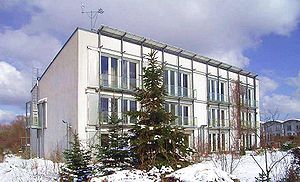
Passivt design
Et af de første tyske passivhuse i Darmstadt
Passivt design er et princip til design af bygninger, som følger principperne for bæredygtigt byggeri. Princippet går ud på at konstruere bygningen således at der kun skal tilføres et minimum af energi til bygningen, der således er "passiv", dvs ikke bruger energi. Først brugt i Tyskland under betegnelsen "Passivhaus". Bemærk at det i lige høj grad gælder varme klimaer som kolde. På dansk også kaldet et passivhus. Et videre skridt er at tilføre huset aktive elementer så det bliver et "aktivt hus".